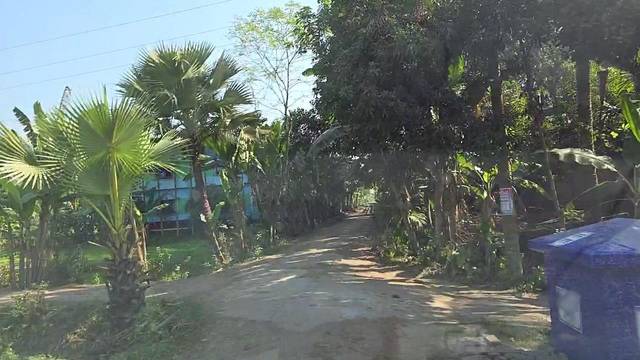
Region: Bangladesh
Coordinates: 24.877, 89.41